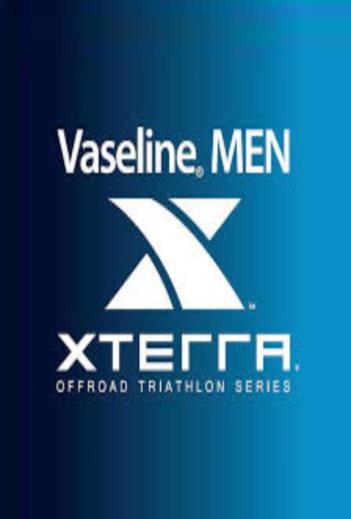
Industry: Necessities